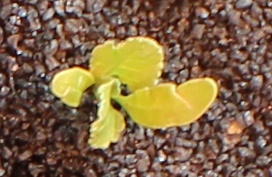
Label: Sugar beet